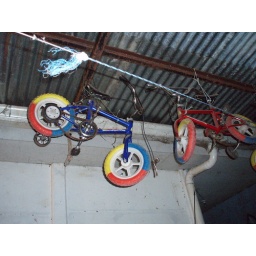
These bikes were hanging over the kitchen stove and counter, which was right next to 5 of the childrens beds.